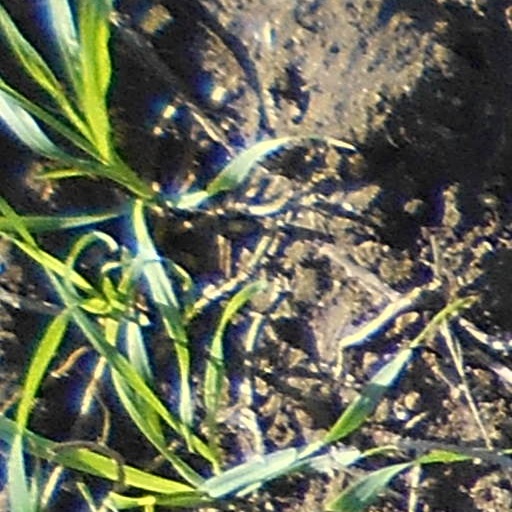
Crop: wheat